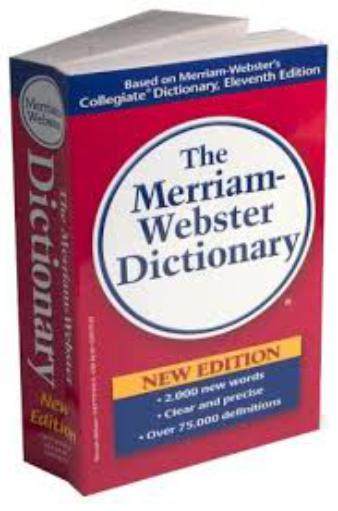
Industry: Others